Indiana State University

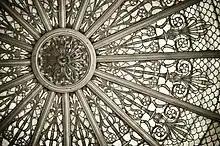
Fairbanks Hall Dome

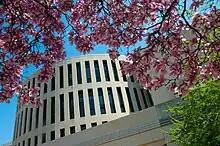
Rankin Hall

Indiana State University was established by the Indiana General Assembly on December 20, 1865, as the Indiana State Normal School in Terre Haute. Its location in Terre Haute was secured by a donation of $73,000 by Chauncey Rose.